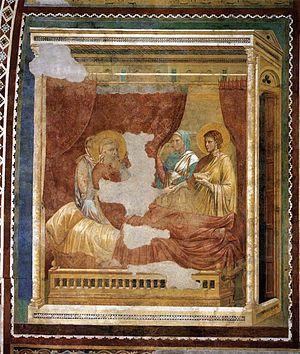
Maestro d'Isacco ou mieux, le Maestro delle Storie di Isacco, est le nom de convention d'un peintre anonyme italien de la fin du Duecento.